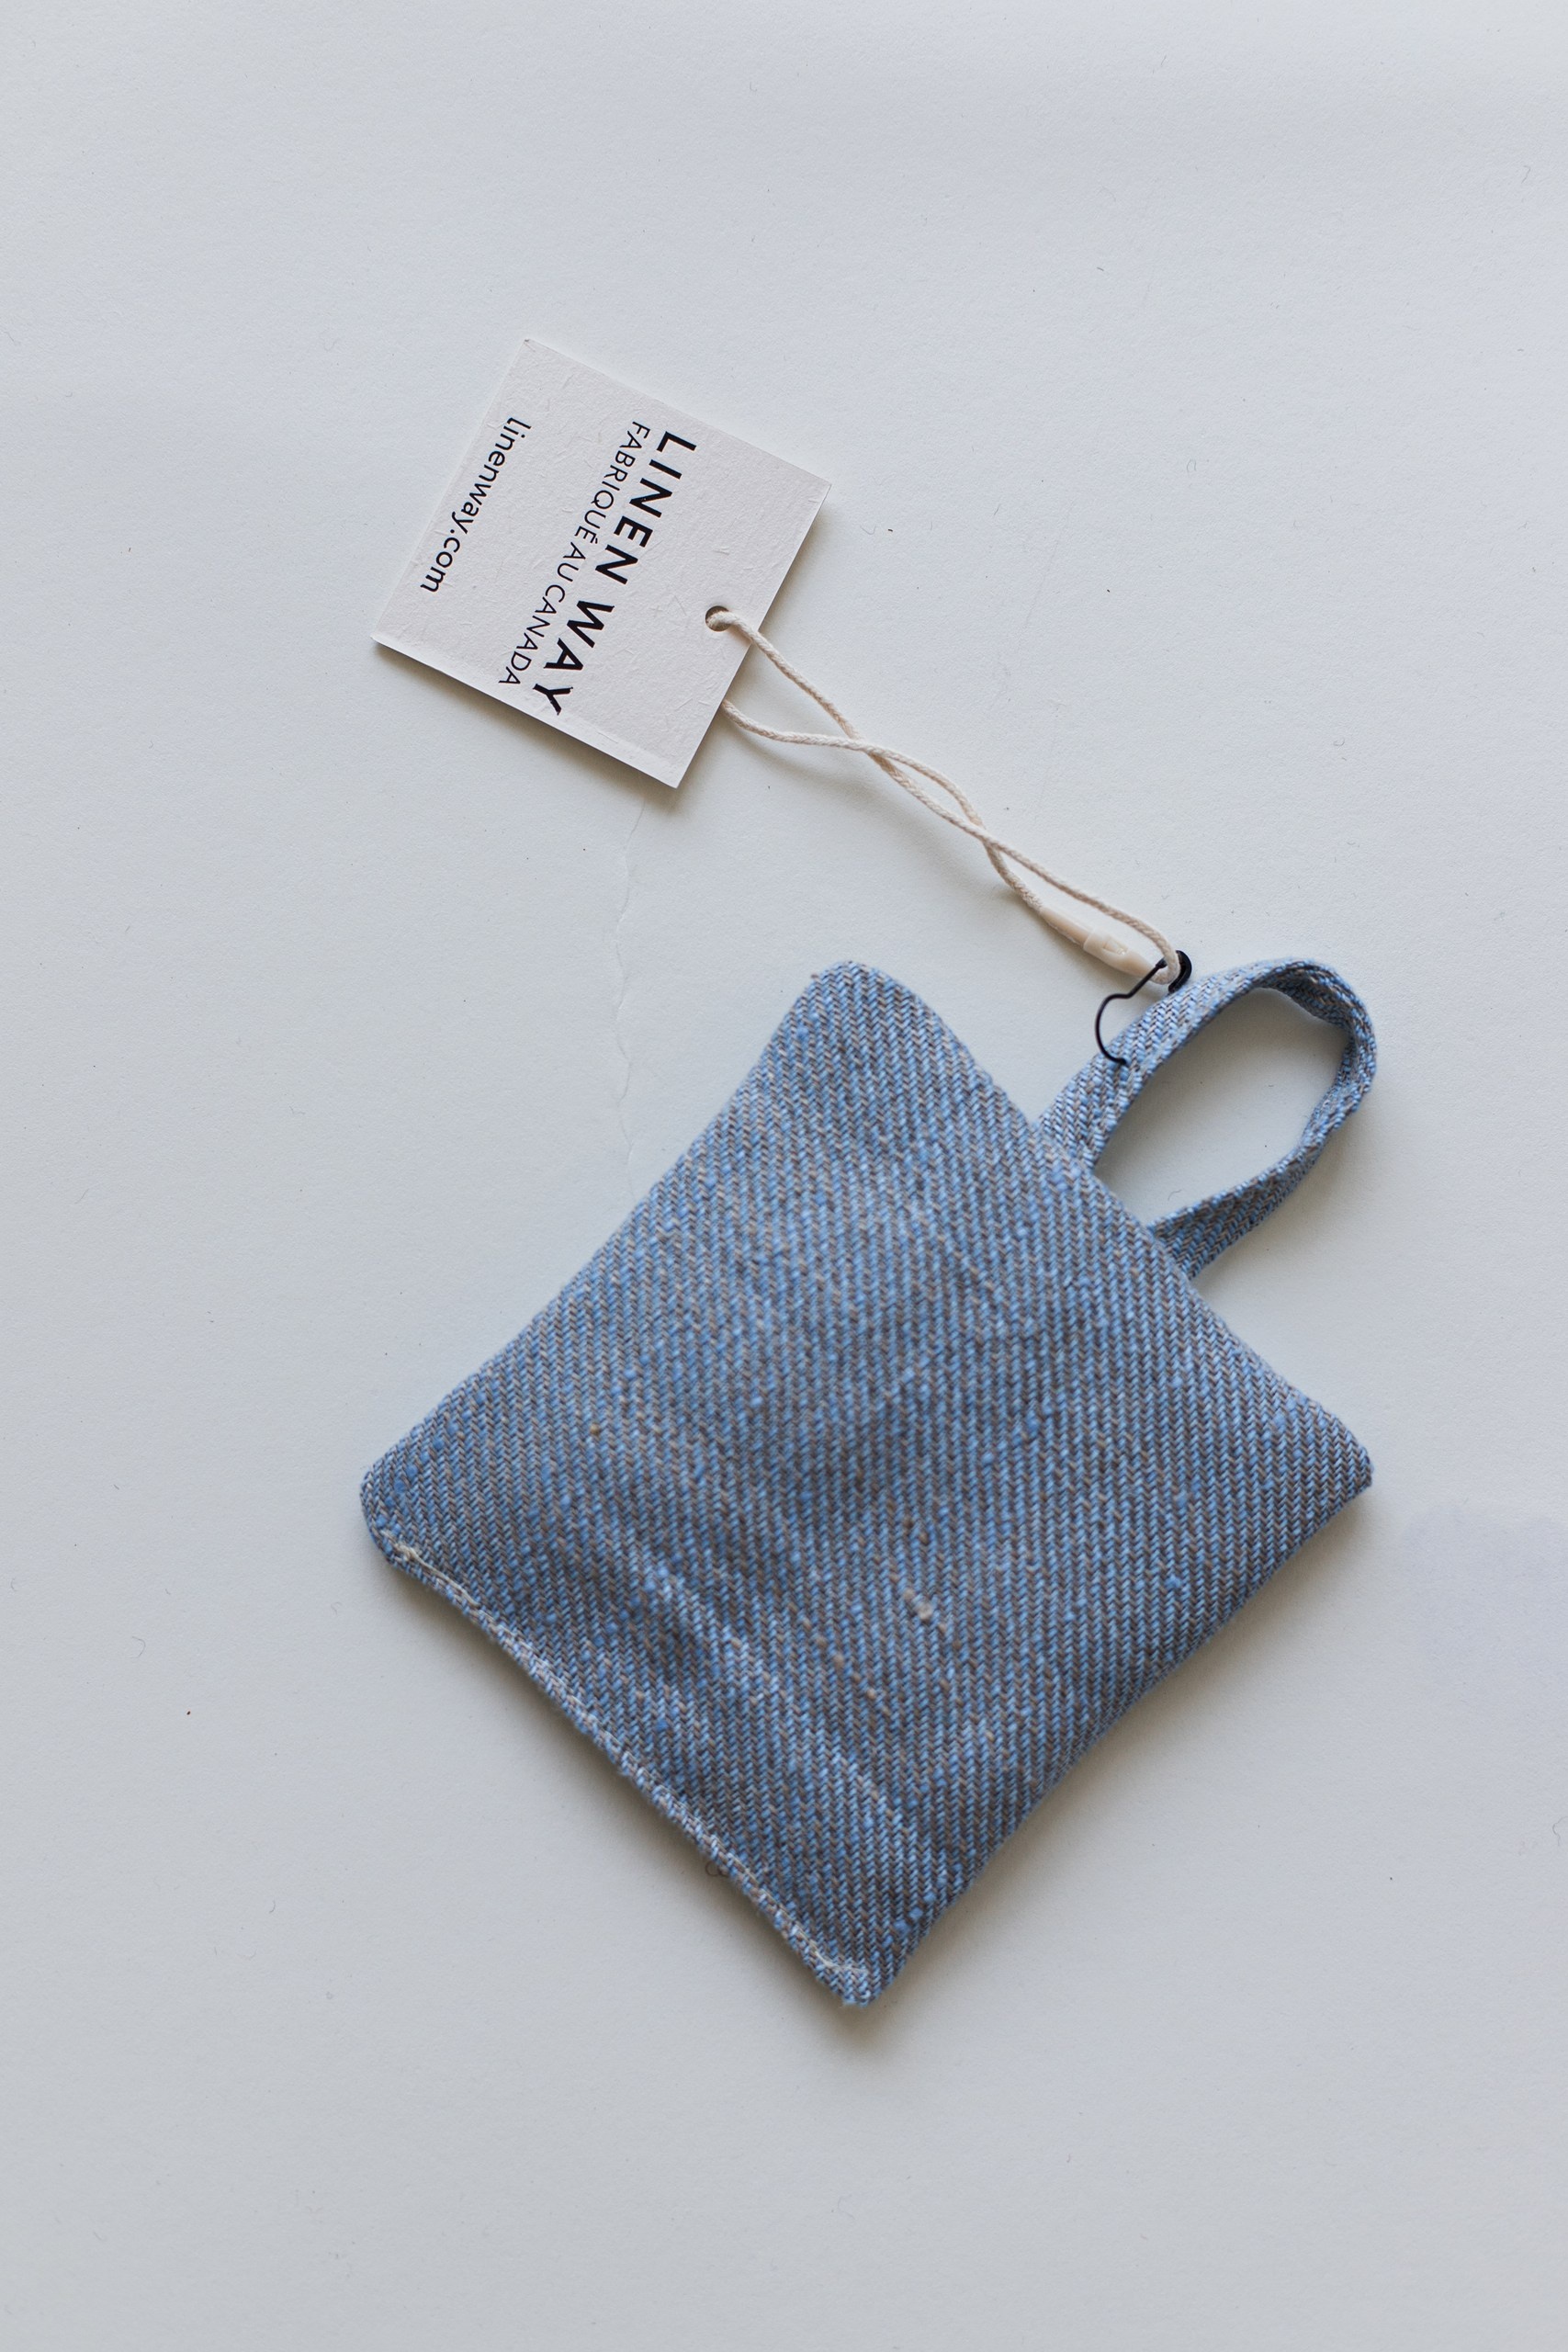
Lavender Hangar Sachet
[Details] Infused with natural dried lavender, this linen sachet adds a calming scent to closets and drawers. Each piece is handmade using upcycled fabrics and finished with a loop for easy hanging. A thoughtful and eco-friendly gift that keeps on giving. eco-friendly handy loop for hanging [Details End] [Care] Hand wash Full Care Guide [Care End] [Materials] 100% linen with 100% natural lavender Learn More About Linen [Materials End] [Story] Infused with the calming scent of real lavender, our Lavender Hanger Sachet is a simple yet elegant way to keep your closet naturally fresh. Handcrafted in our Toronto studio with care and intention, each sachet is filled with dried lavender buds and encased in soft linen. Designed to gently scent your clothing while repelling moths, it brings a touch of tranquility to your daily routine. Hang it in your wardrobe, tuck it in drawers, or gift it to someone who appreciates thoughtful, sustainable details. Â Measurements 4"W x 4"LÂ Â MaterialsÂ 100% linen with 100% natural lavender Â Origin madeÂ in Â Canada Â Design designed in Canada [Story End] Â
Brand: Shop Linen Way
Category: Home & Garden > Decor > Home Fragrances > Potpourri